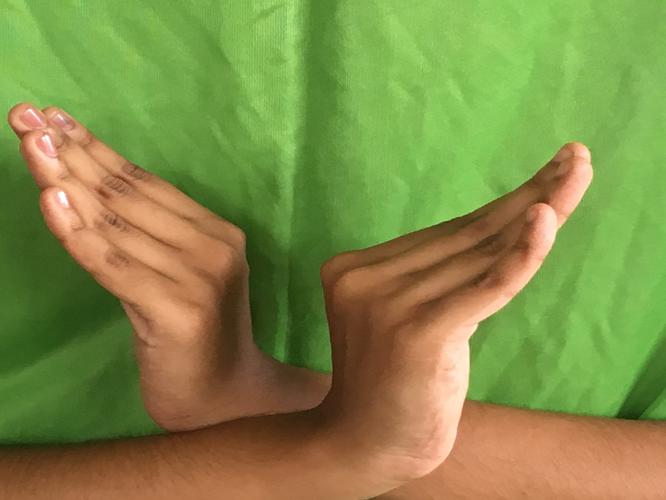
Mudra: Nagabandha
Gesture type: double_hand